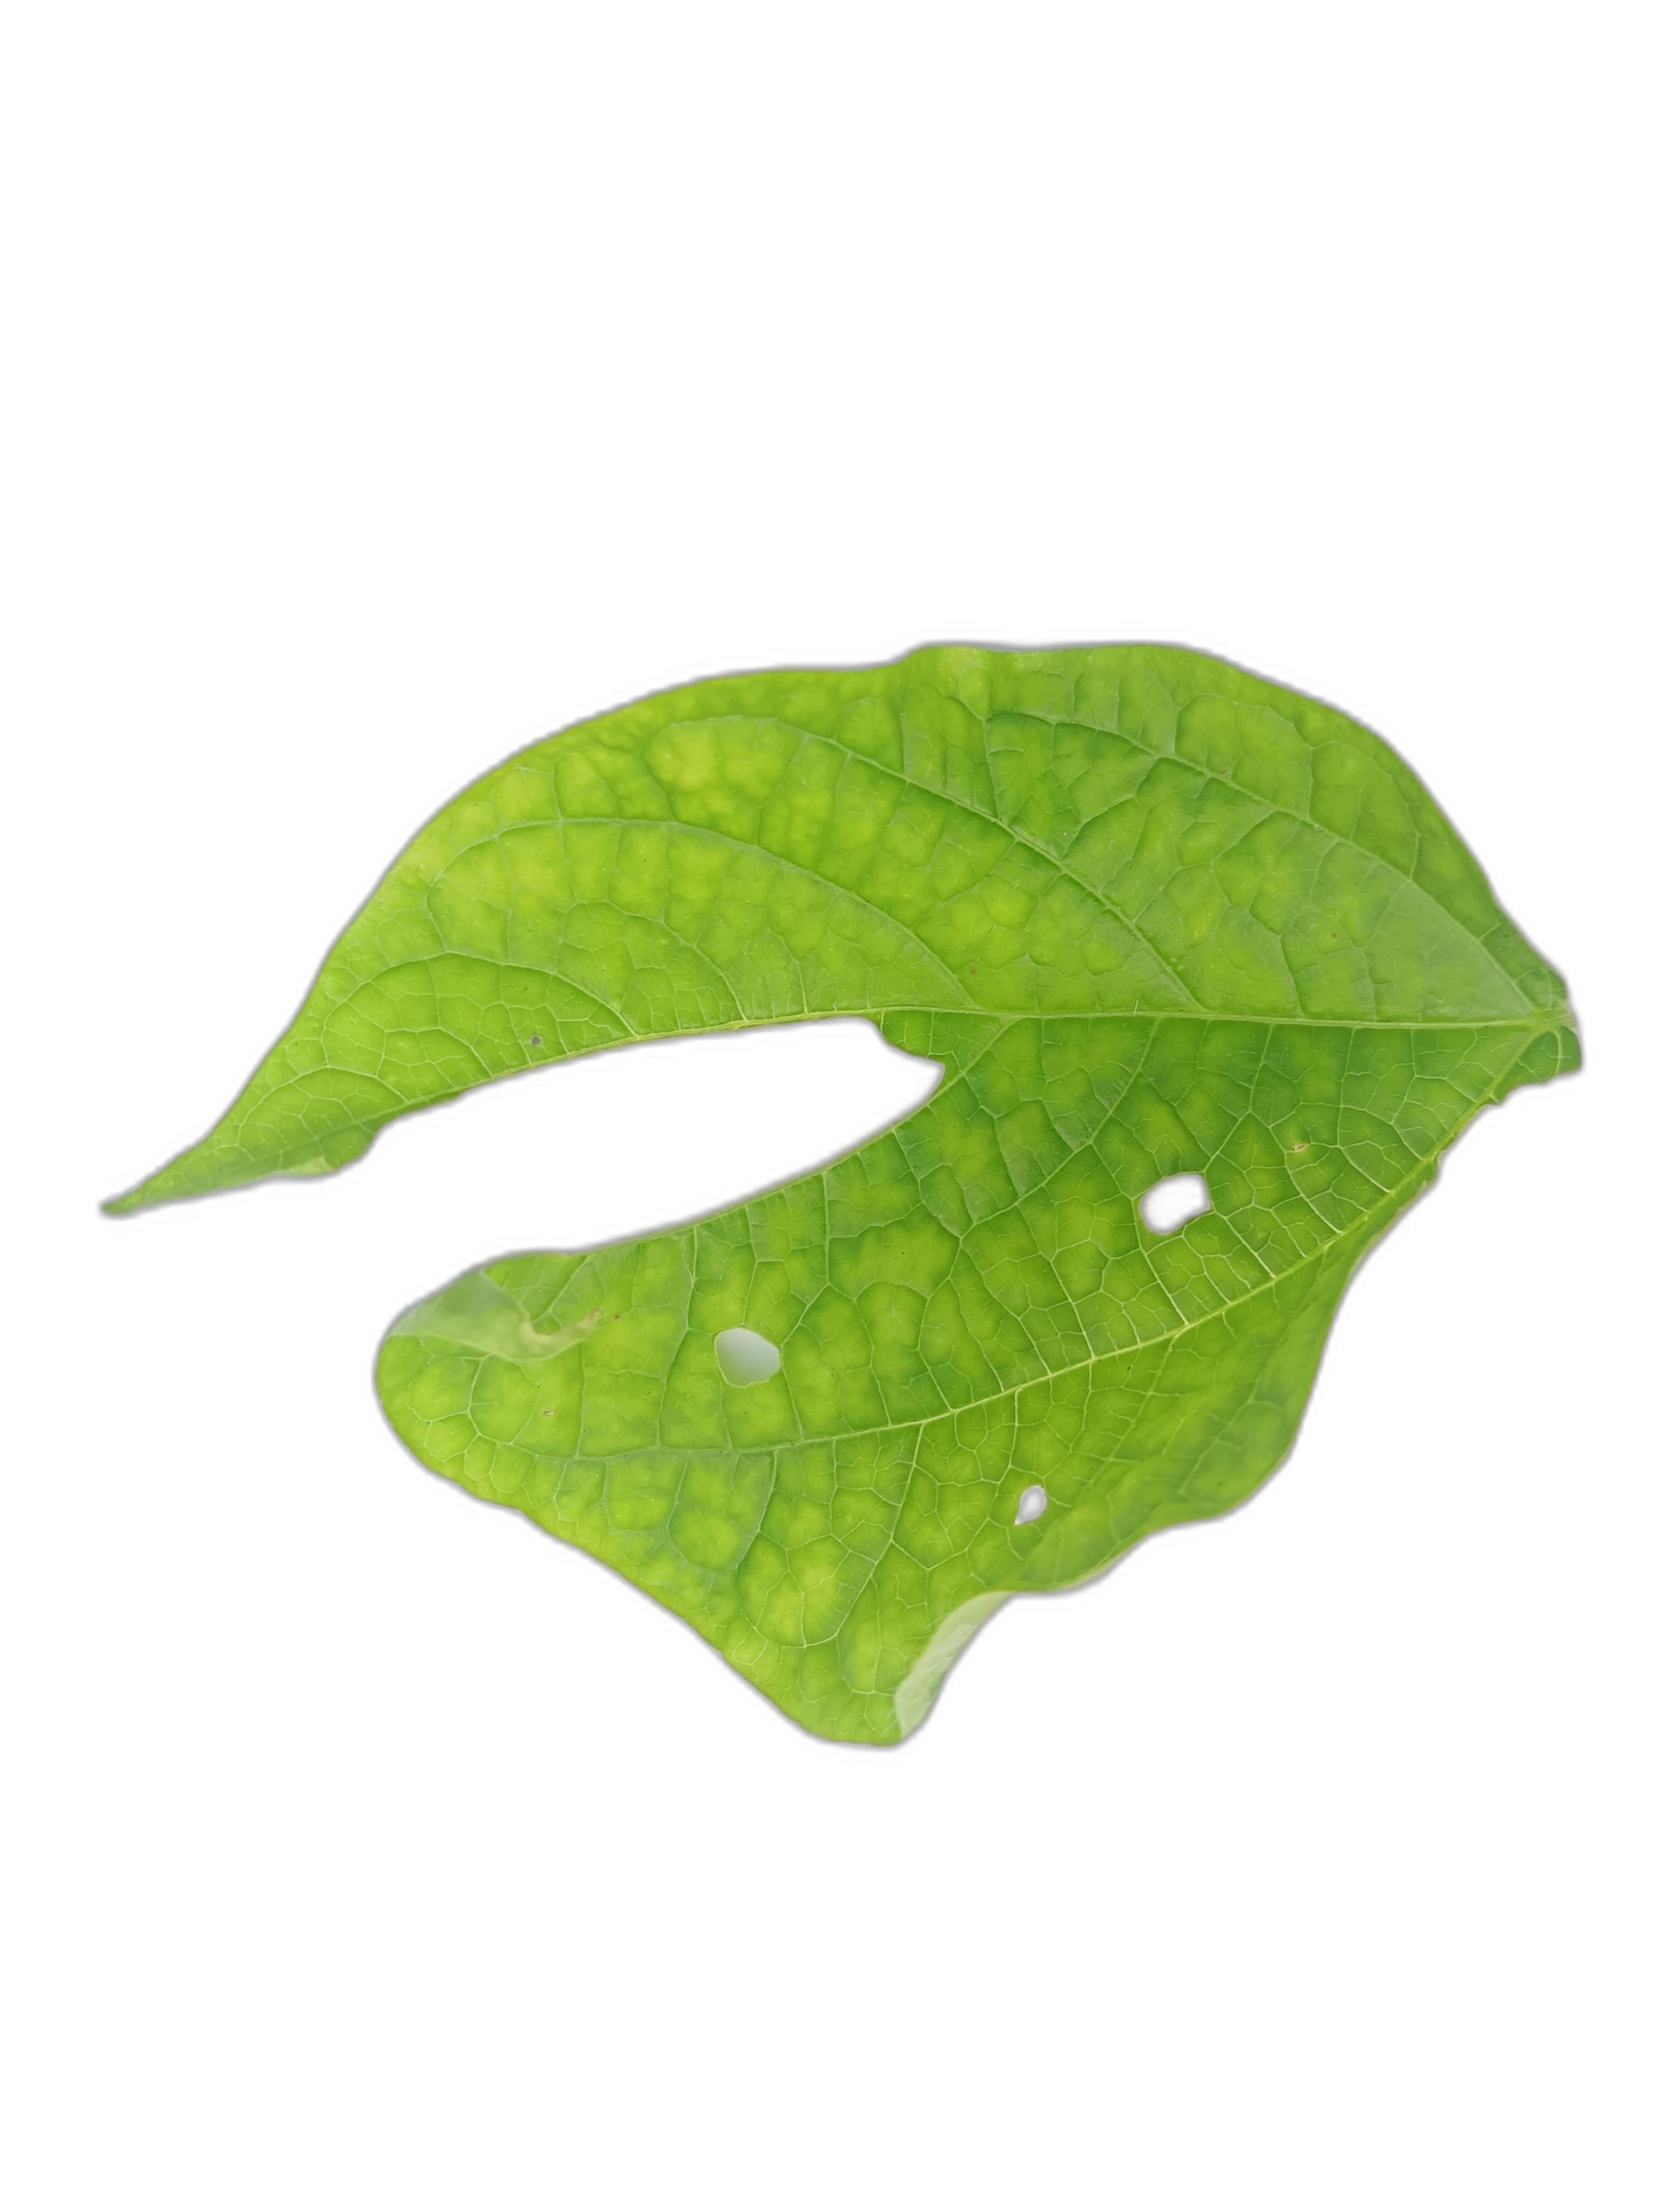
Label: Leaf Crinkle